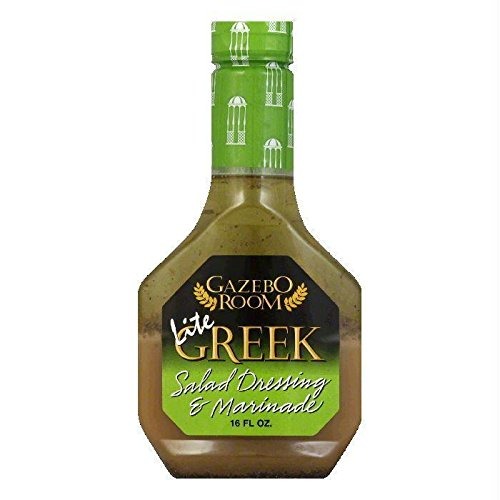
Item Name: Gazebo Room Lite Greek Salad Dressing & Marinade 16 Oz (pack Of 6)
Value: nan
Unit: None

Price: 6.77